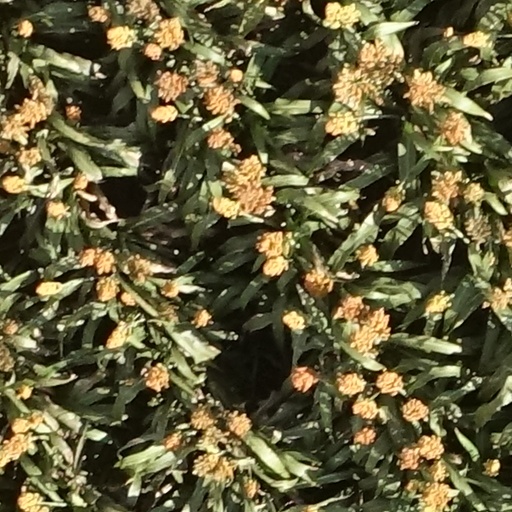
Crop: sorghum